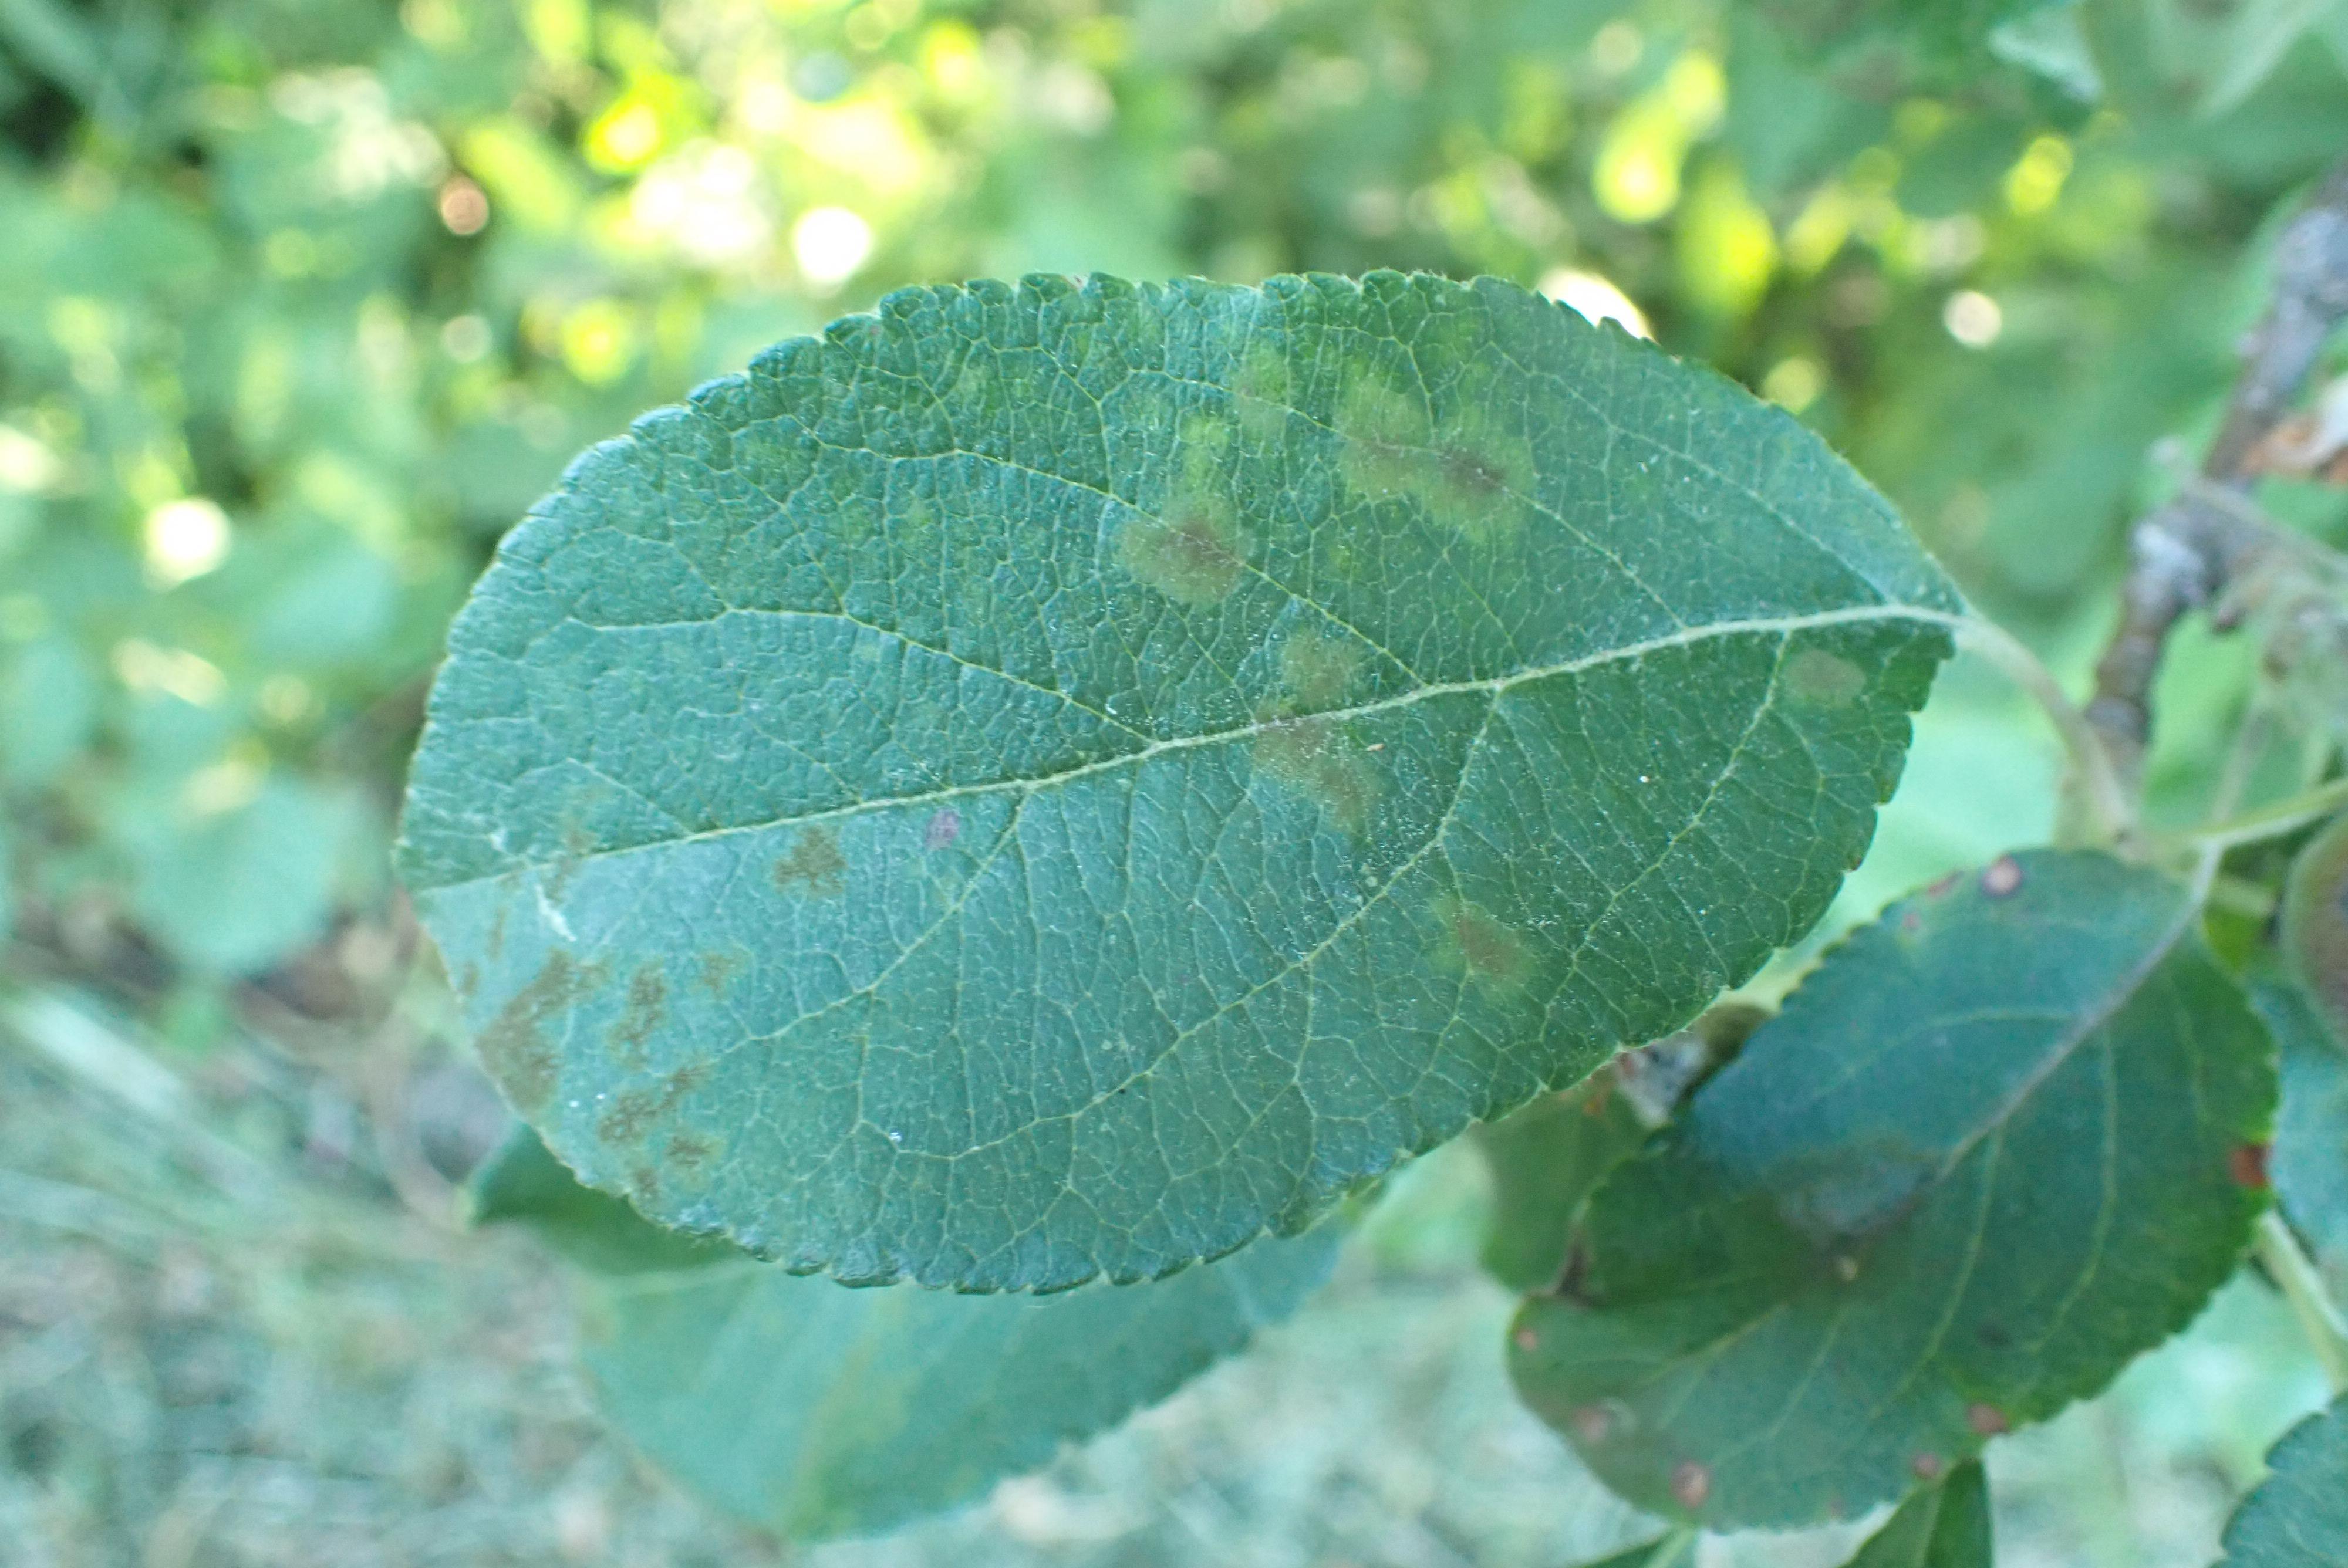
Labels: scab